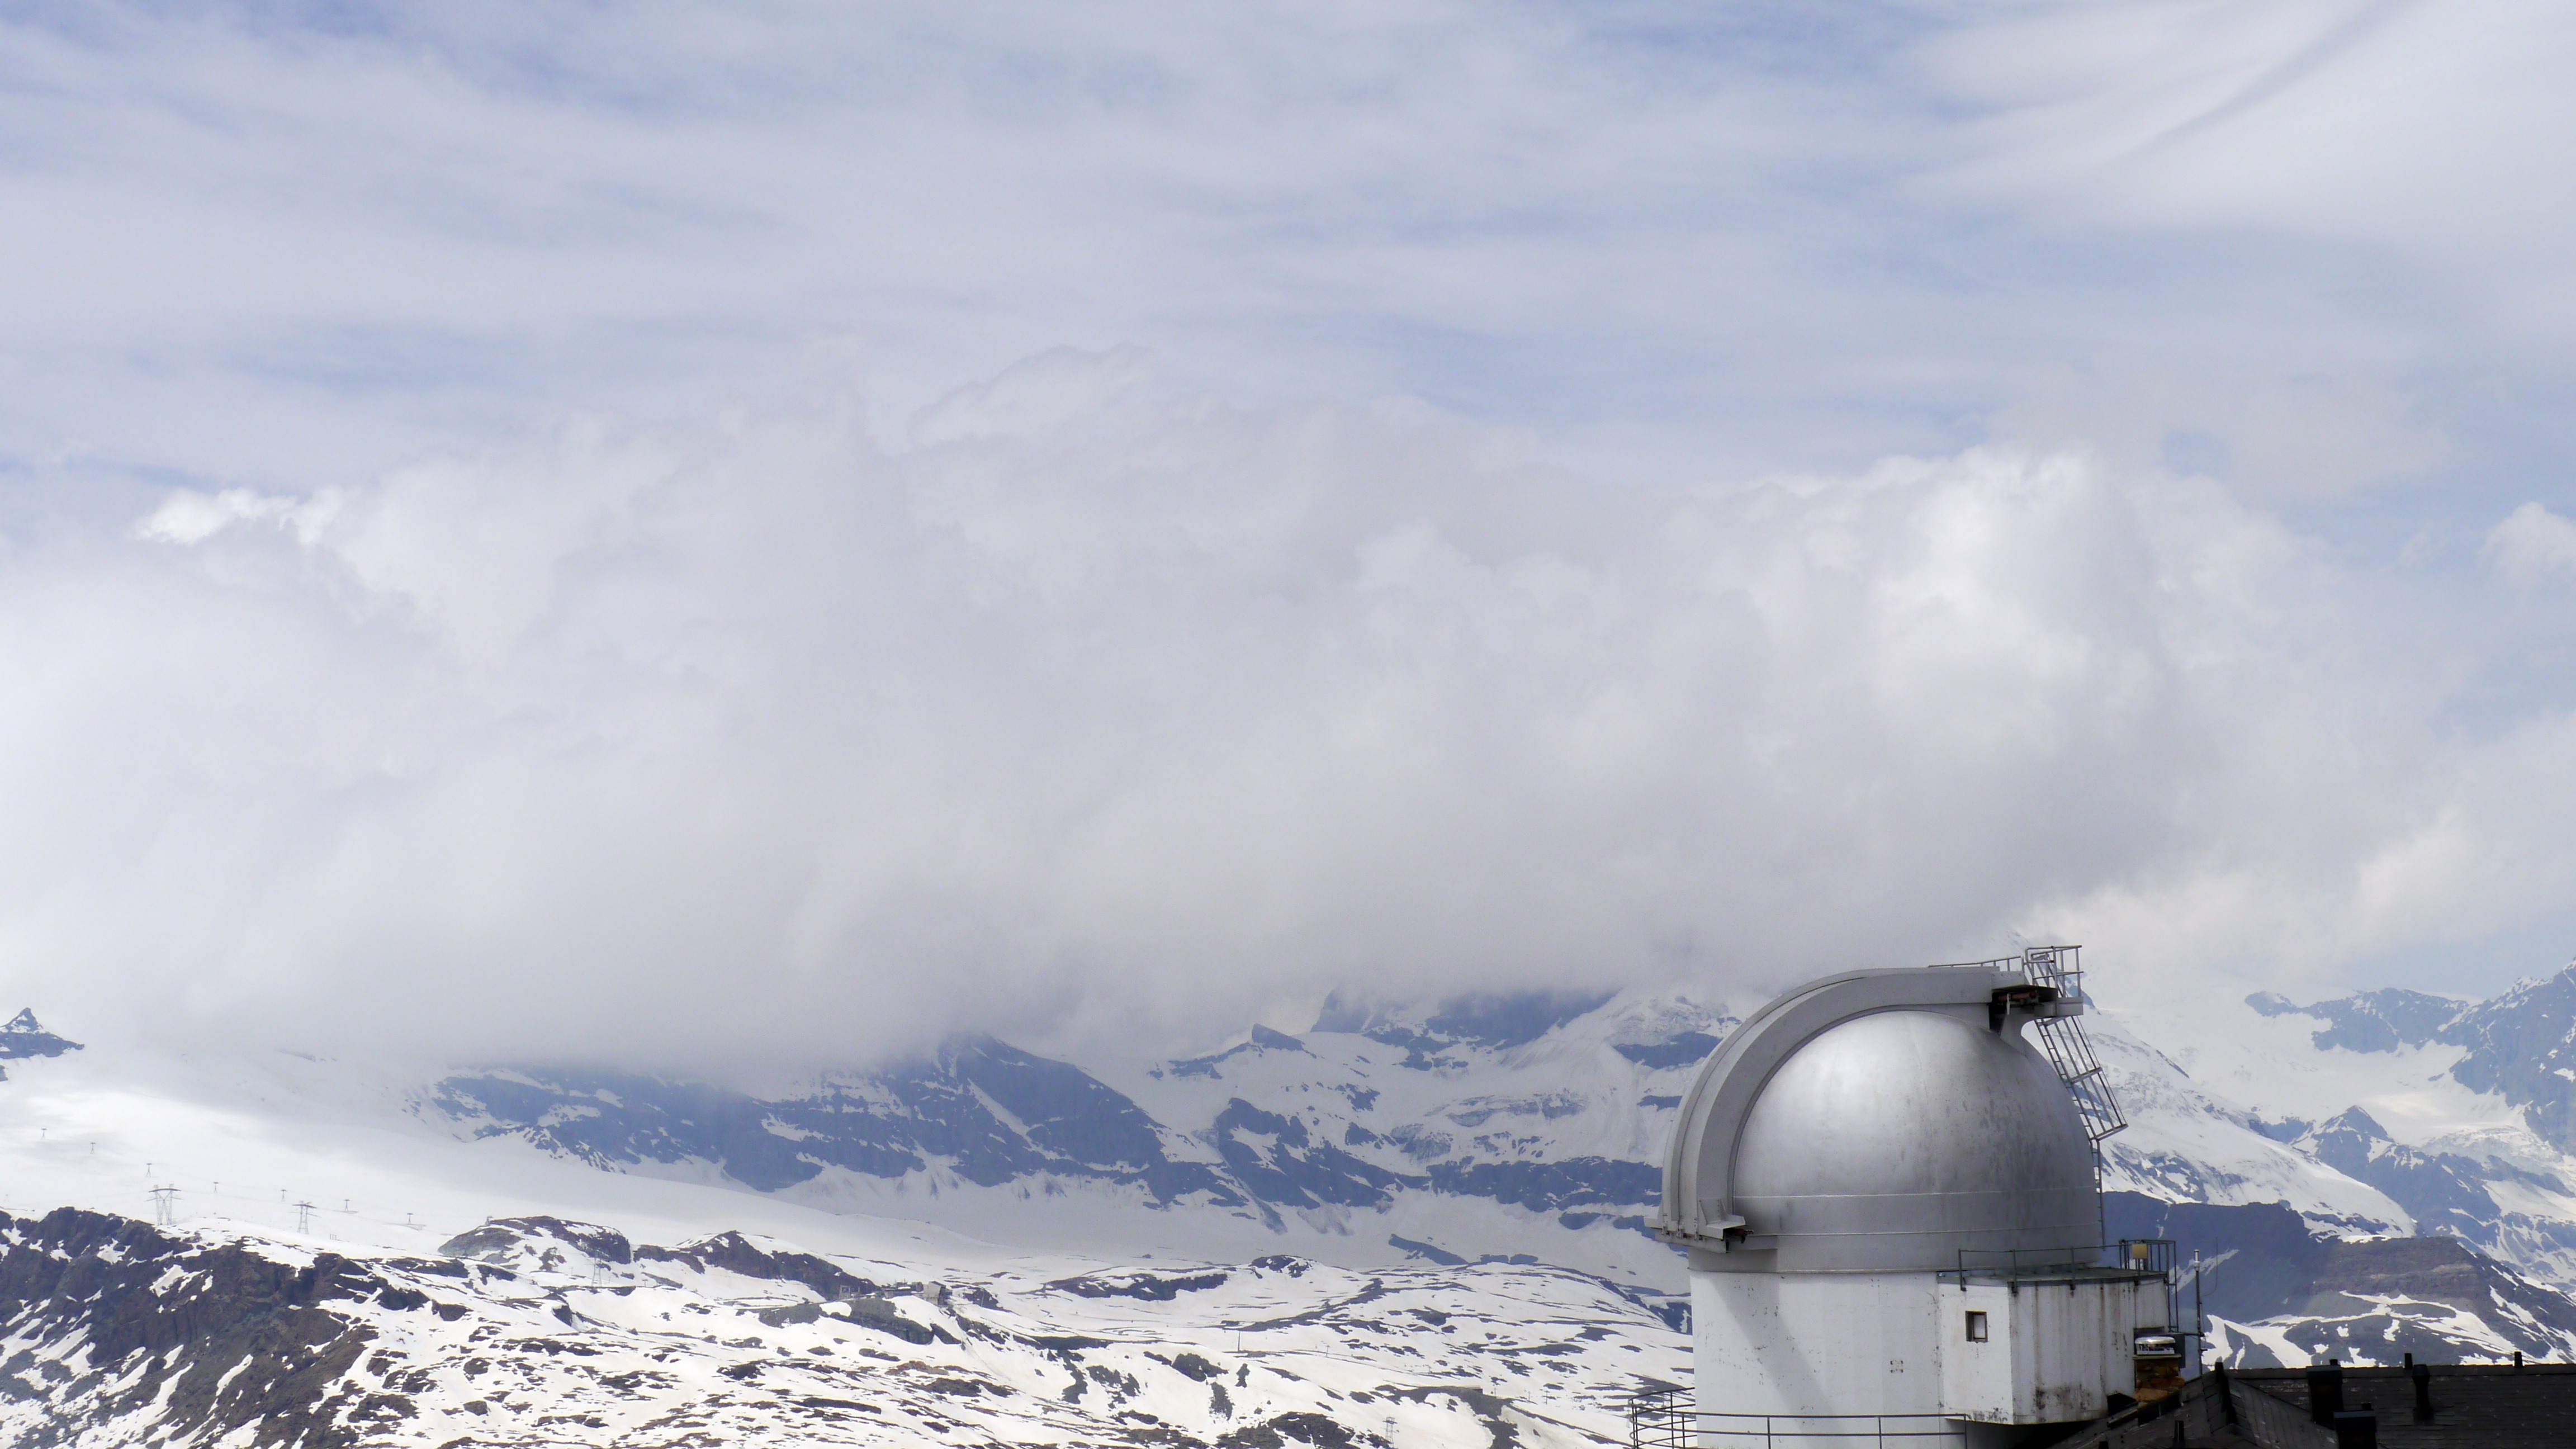
mountain, snow, winter, cloud, sky, wind, mountain range, panorama, weather, arctic, alps, arctic ocean, atmosphere of earth, geological phenomenon